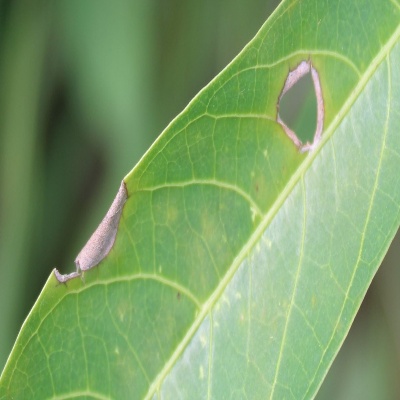
Crop: Cassava
Condition: brown spot